Breguet Aviation

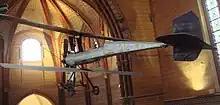
Breguet Type R.U1 No.40i at the Musée des Arts et Métiers, Paris.

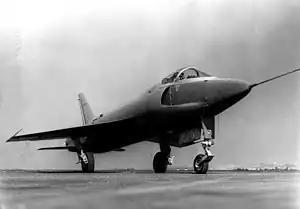
Breguet 1100

During the Second World War, the company produced an electric car powered by batteries and propelled by an "off-the-shelf" motor from Paris-Rhône. The motor was capable of producing two different levels of output. "First gear" and "Reverse gear" were provided with 36 volts while "Second gear" equated to 72 volts. An advertisement for the car in 1941 claimed a range of between charges without mentioning that this range was only available when adhering to a steady cruising speed of . Cruising at a steady would, on the same basis, have given a range of .